Palaquium philippense

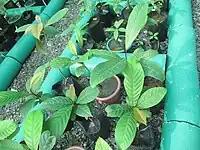
Seedling

According to Blanco's book (1845), "Palaquium philippense", one of the tallest forest trees is also known as "palacpalac", derived from the Kapampangan term used in reference to malakmalak. Malakmalak is a tree reaching a height of about 25 meters and a diameter of about 80 centimeters. The leaves are usually 16 centimeters or more in length. The lower surfaces are about 1.5. centimeters in length, and are borne on long stalks in small clusters. The corolla is white, the calyx brown and velvety. this species is very common and widely distributed in primary forests at low and medium altitudes from northern Luzon to southern Mindanao. It is cultivated at the Lamao Experimental Station.